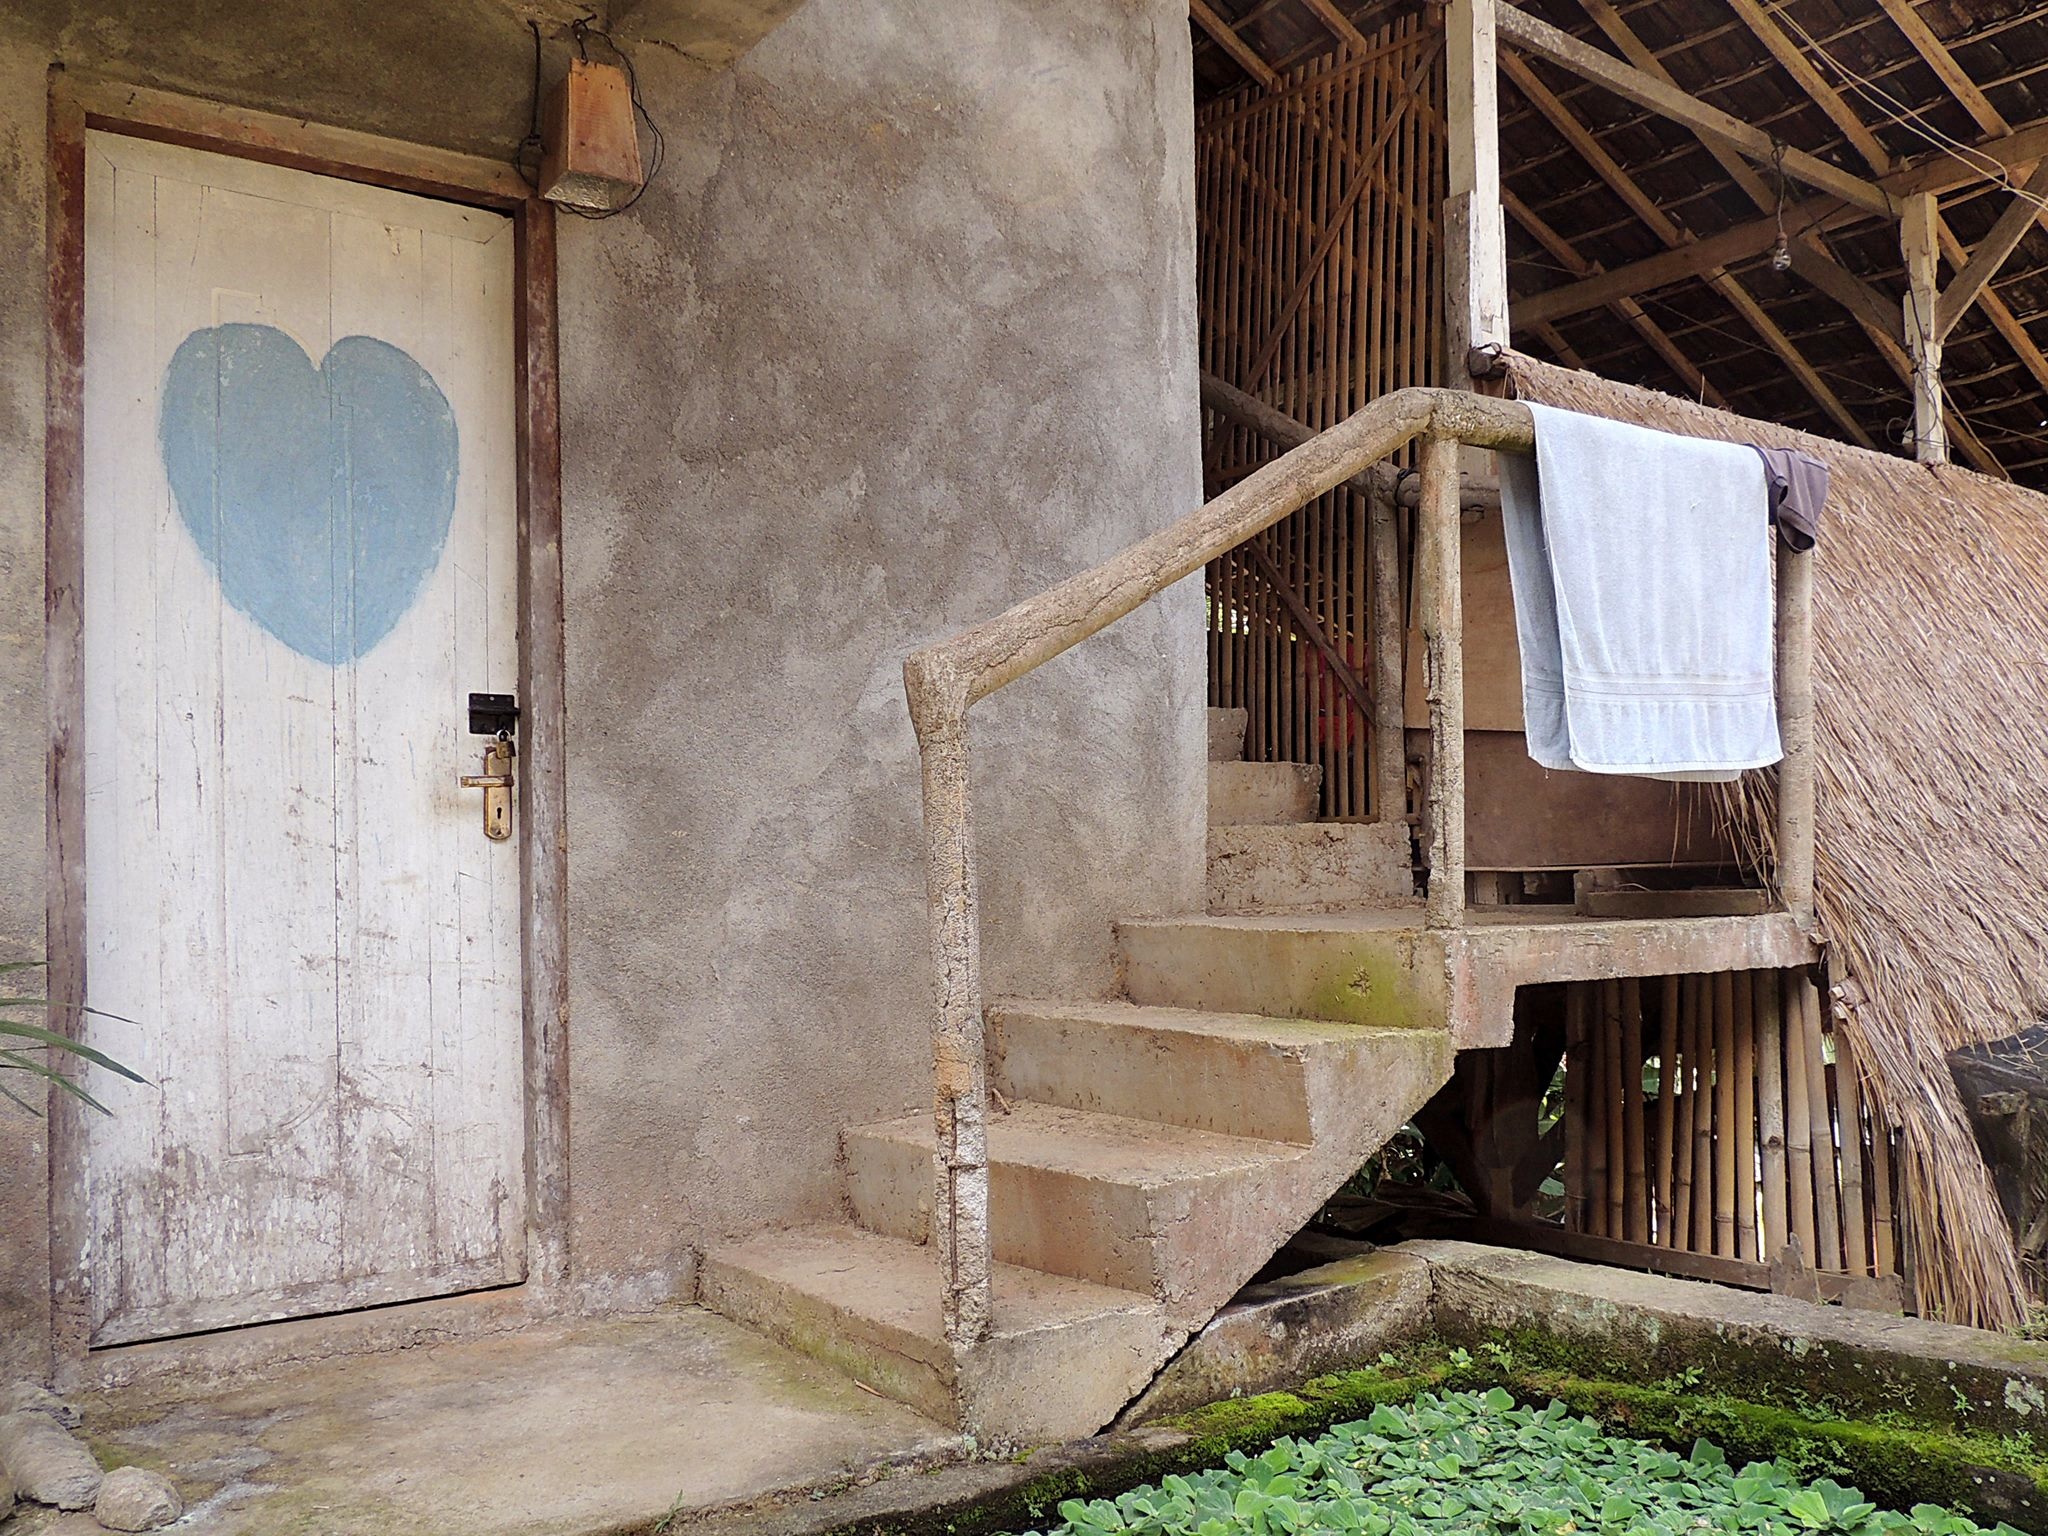
wood, house, home, wall, cottage